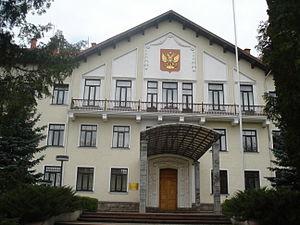
Les représentations diplomatiques de la Russie sont l'ensemble des ambassades et consulats russes établis à l'extérieur du territoire de la Fédération, dépendant du Ministère des Affaires étrangères. La Russie dispose d'un des réseaux d'ambassade parmi les plus étendus au monde, couvrant la quasi-totalité des États reconnus.